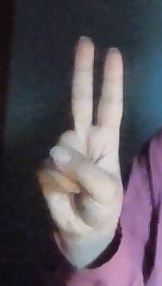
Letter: taa